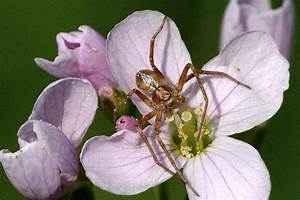
Label: spider